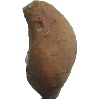
Label: potato_sweet